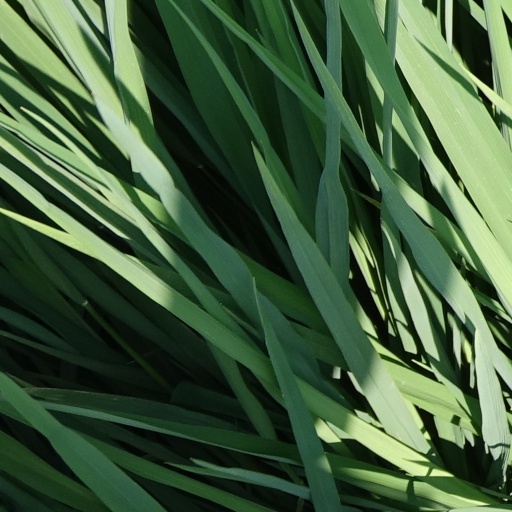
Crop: rice